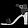
Label: Sandal